Gavi, Kerala

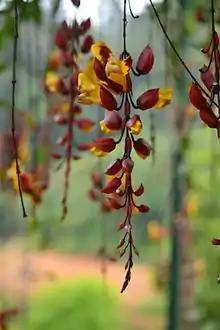
Lady Shoe Flower (Thunbergia mysorensis) in Gavi,Kerala

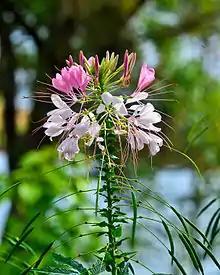
"Cleome hassleriana" (spider flower) at Periyar National Park, Gavi

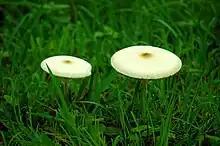
Mushrooms in Gavi

Gavi's evergreen forests are abundant with wildlife including the tiger, elephants, leopards, bears, Indian gaur, sambar, barking and mouse deers, lion tailed macaque, Nilgiri langur, Nilgiri marten, Malabar giant squirrel and more than 250 species of birds.